Glasflügel H-301

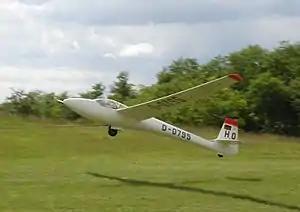
H-301 being launched by winch

The Glasflügel H-301 Libelle is an early composite single-seat sailplane produced by Glasflügel from 1964 to 1969. The H-301 had camber-changing wing flaps so was required to compete in the Open Class because the Standard Class excluded wing flaps. It was often known as the "Open Class Libelle".